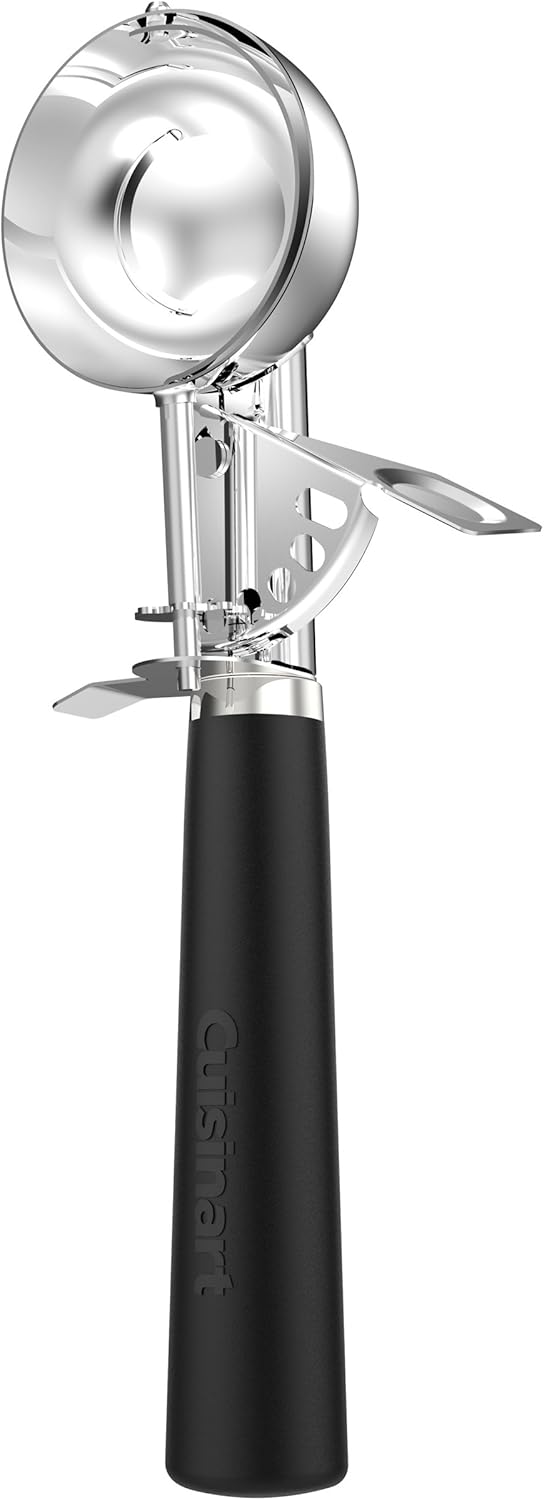
Cuisinart Primary Collection Ice Cream Scoop Trigger, One Size,
Category: Amazon Home
Cuisinart combines classic design and comfortable handling in this full line of tools and gadgets. From the basics to handy extras, home chefs will love this selection of everyday tools for prepping and cooking! Nonslip ergonomic handles and textured thumb rests provide comfort as well as control. Nylon heads on tools are heat resistant to 420 Degree and are safe for use with nonstick cookware.
Features: Soft-grip handles | Nylon heads on tools are heat resistant up to 420 Degree | Nylon tools are safe for nonstick cookware | Nylon tools and gadgets are available with black or red handles | Stainless steel tools feature black handles | Dishwasher safe and Lifetime